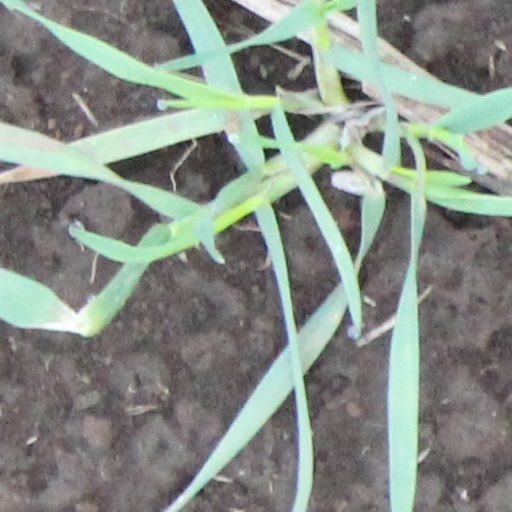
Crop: wheat